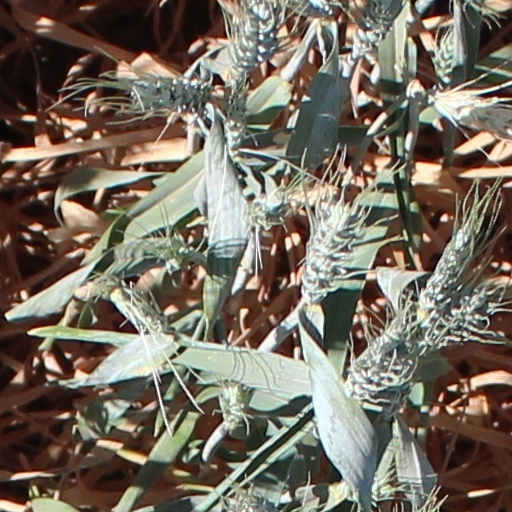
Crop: wheat